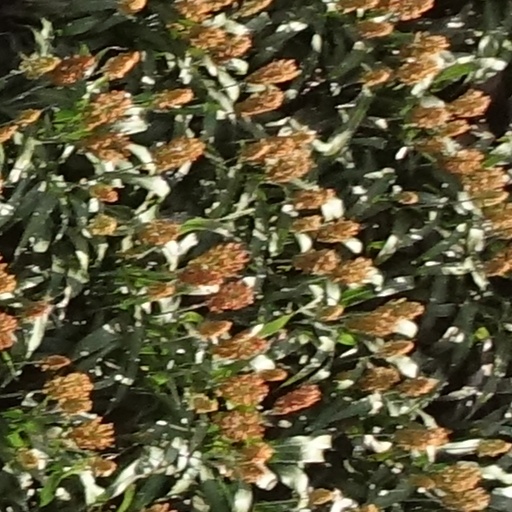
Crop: sorghum